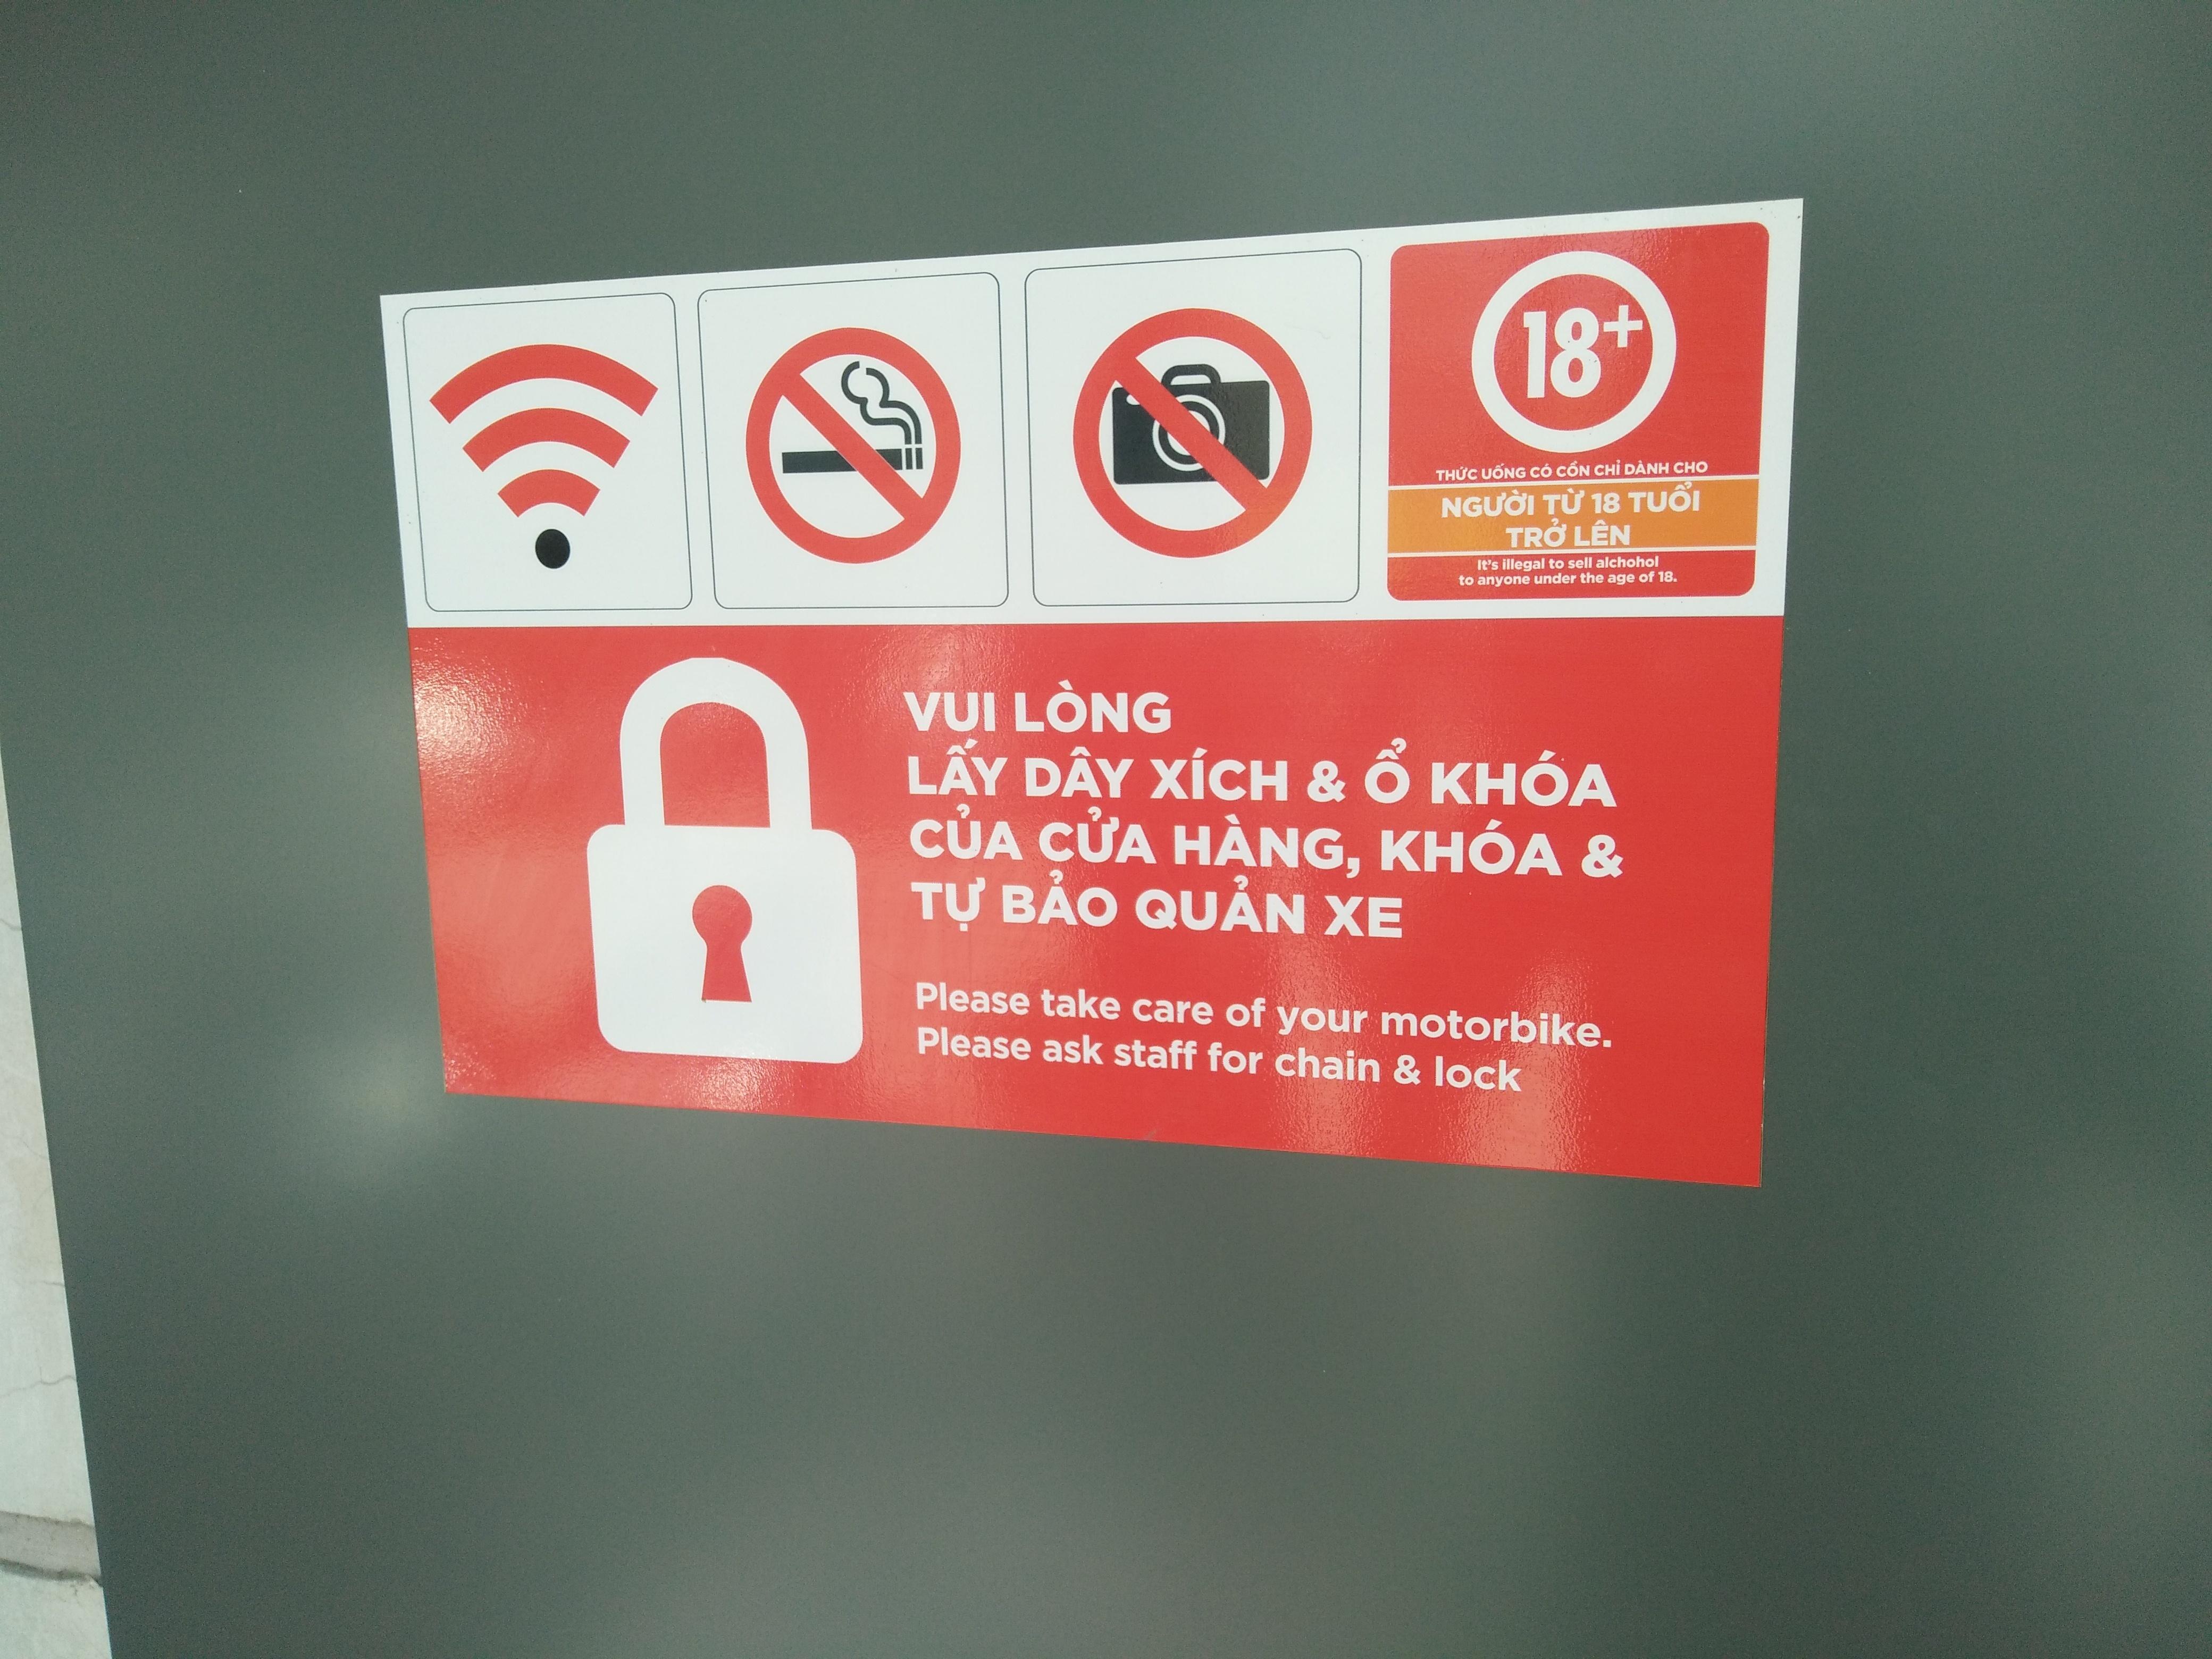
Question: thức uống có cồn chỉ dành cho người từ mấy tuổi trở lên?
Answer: thức uống có cồn chỉ dành cho người từ 18 tuổi trở lên